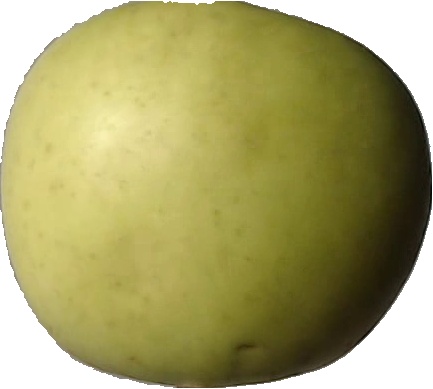
Label: apple_golden_3